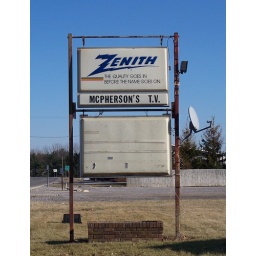
Plastic Zenith sign for McPherson's TV in Pandora, Ohio.